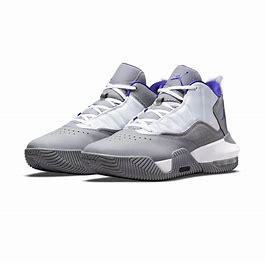
Brand: Jordan
Model: Stay Loyal 3